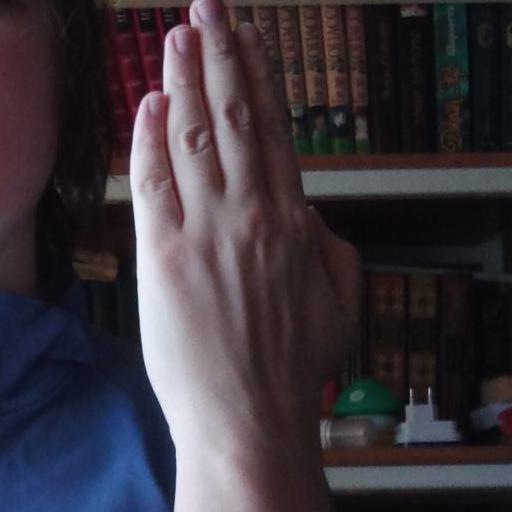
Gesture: stop_inverted